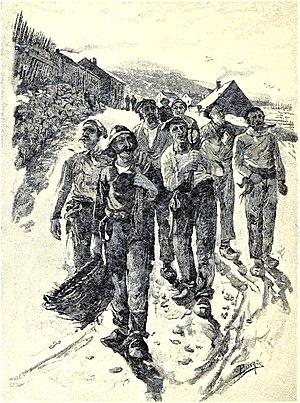
Une collectivité d'outre mer est un territoire français d'outre-mer qui dispose d'un statut et d'institutions spécifiques. Ce statut concerne la Polynésie française, Nouvelle-Calédonie, Saint-Barthélemy, Saint-Martin, Saint-Pierre-et-Miquelon et Wallis-et-Futuna.